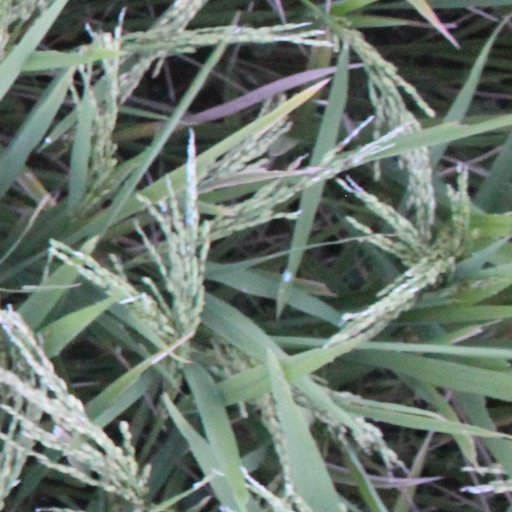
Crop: rice